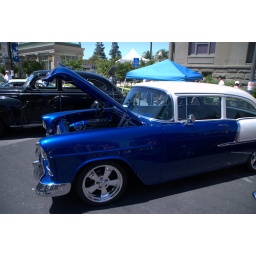
Redwood City has a car show on the 4th around the courthouse building -- here is my collection